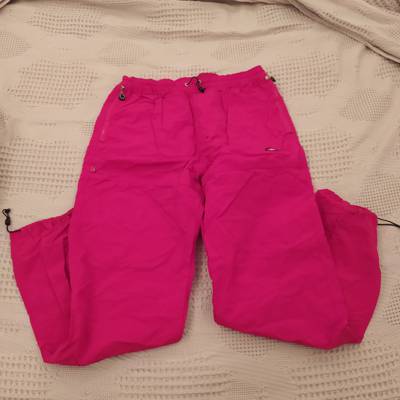
Waste category: clothes